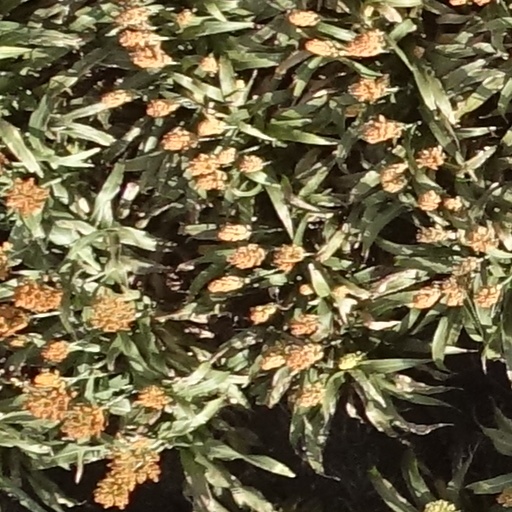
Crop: sorghum